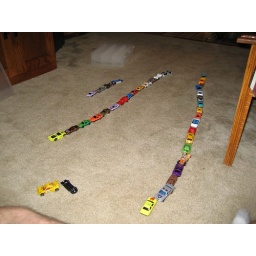
He lines up his cars into a &amp;quot;train&amp;quot;, then runs around the house saying &amp;quot;Choo! Choo!&amp;quot;.